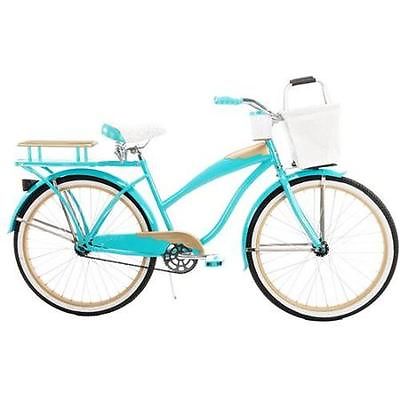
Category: bicycle